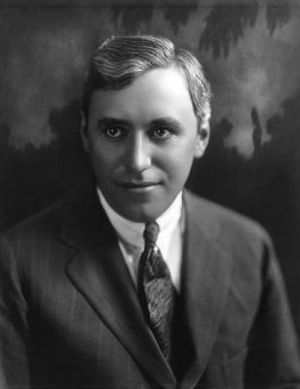
Mack Sennett
Mack Sennett, egentlig Michael Sinnott, var en canadiskfødt, amerikansk filmproducent og -instruktør. Han var en af filmkomediens vigtigste pionerer.